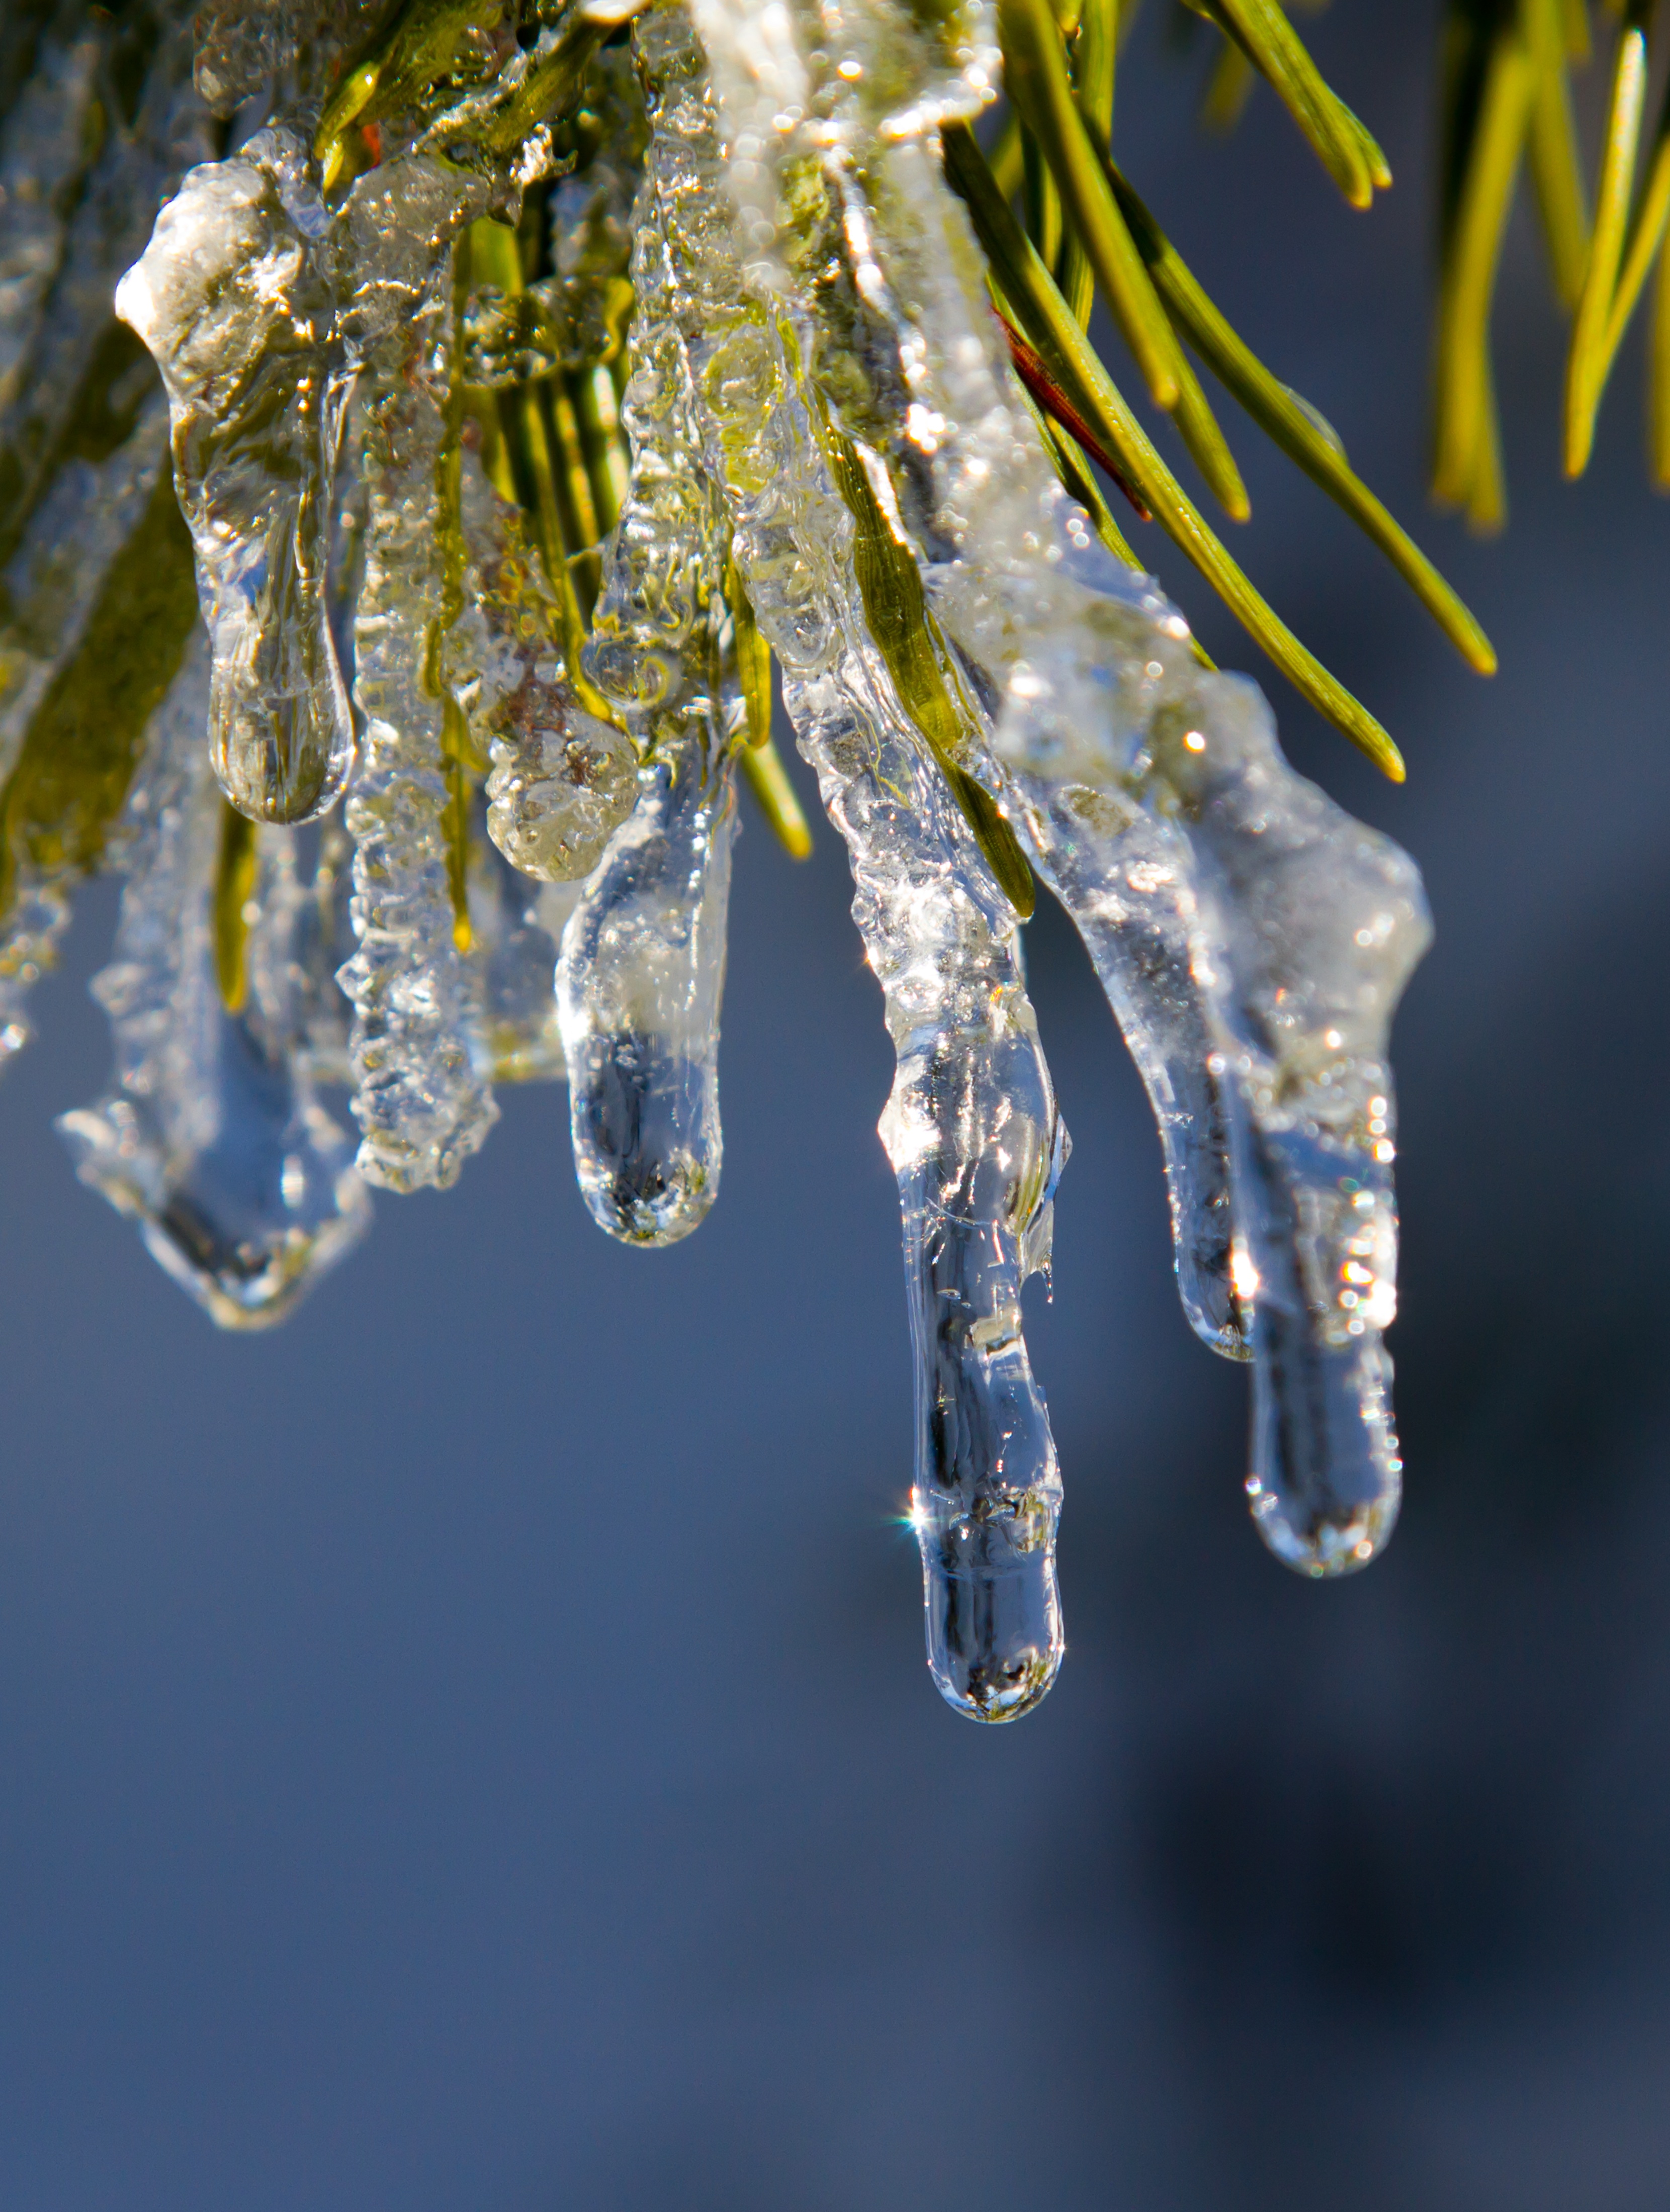
water, nature, branch, cold, winter, plant, leaf, frost, ice, frozen, lighting, close up, icicle, freezing, macro photography, black forest